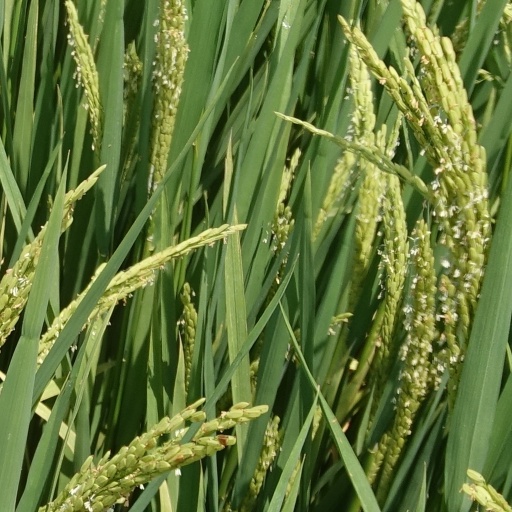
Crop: rice